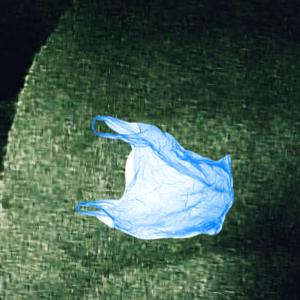
Label: plasticbags